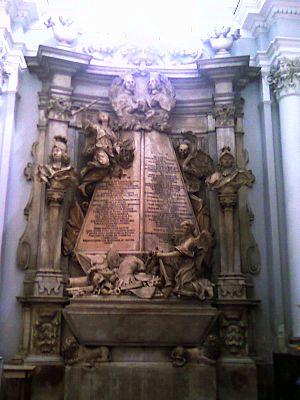
L'église Sant'Angelo a Nilo, ou chapelle Brancaccio, est une église du centre historique de Naples située piazzetta Nilo.
Stefano Brancaccio est un cardinal italien du XVIIᵉ siècle.
Francesco Maria Brancaccio est un cardinal italien du XVIIᵉ siècle, issu de l'illustre famille Brancaccio.